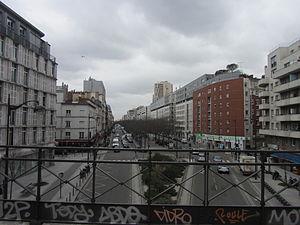
L’avenue de Flandre est une des principales artères du 19ᵉ arrondissement de Paris, longue de 1 500 m.
Le 19ᵉ arrondissement de Paris se situe à l'extrémité nord-est de la ville. Il est bordé au nord par la commune d'Aubervilliers, à l'est par les communes de Pantin, des Lilas et du Pré-Saint-Gervais, au sud par le 20ᵉ arrondissement et à l'ouest par les 10ᵉ et 18ᵉ arrondissements.